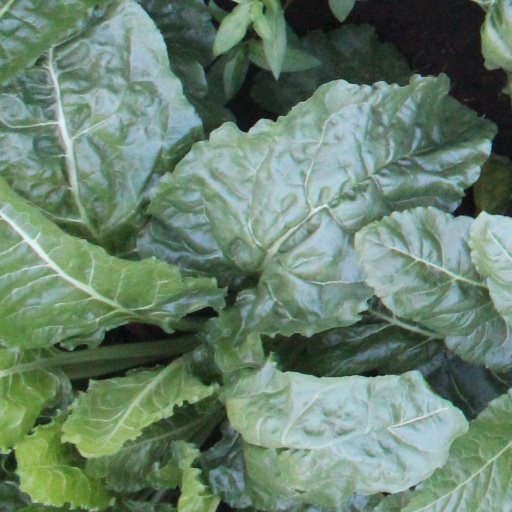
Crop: sugar beet